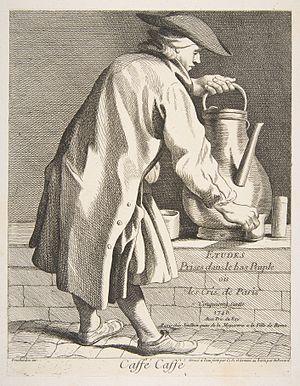
Le caféier vient de la province de Kaffa, en Éthiopie. Sa culture se répand dans l'Arabie voisine, où sa popularité a profité de la prohibition de l'alcool par l'islam. Appelé K'hawah, qui signifie « revigorant », sa rareté l'a rendu très cher en Europe jusqu'au premier tiers du XVIIIᵉ siècle. Puis sa culture déferle en quatre vagues, Java des années 1720, La Réunion des années 1730-1740, le Suriname des années 1750-1770 et Saint-Domingue des années 1770-1780.